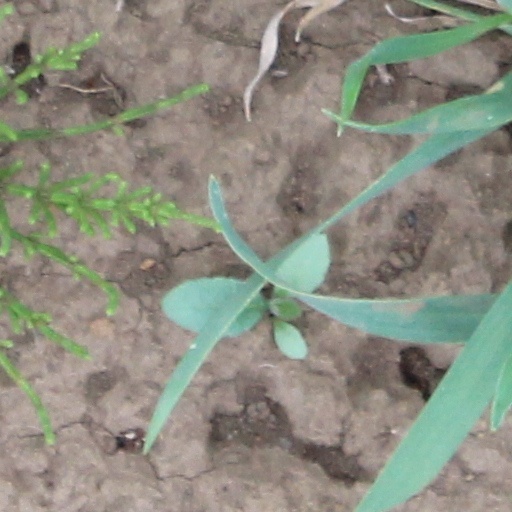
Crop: wheat